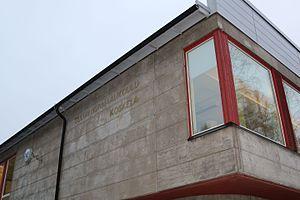
Koskela est un quartier du district de Koskela de la ville d'Oulu en Finlande.
L'école normale d'Oulu est une école normale de la faculté d'éducation de l'université d'Oulu.